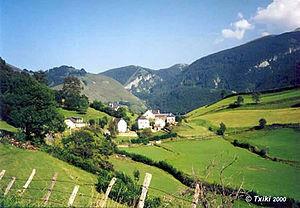
Vue du village de Licq-Atherey Pyrénées).
Licq est une ancienne commune française du département des Pyrénées-Atlantiques. En 1843, la commune fusionne avec Athérey pour former la nouvelle commune de Licq-Athérey.
Licq-Athérey est une commune française située dans le département des Pyrénées-Atlantiques, en région Nouvelle-Aquitaine.